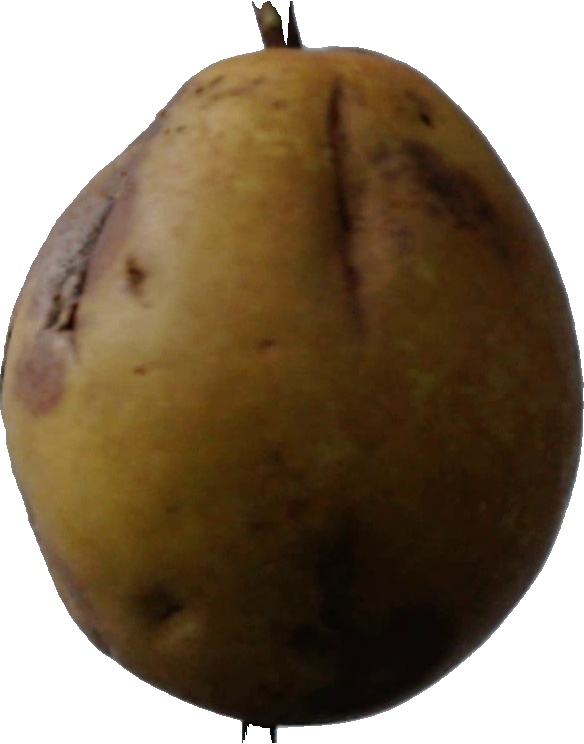
Label: pear_3